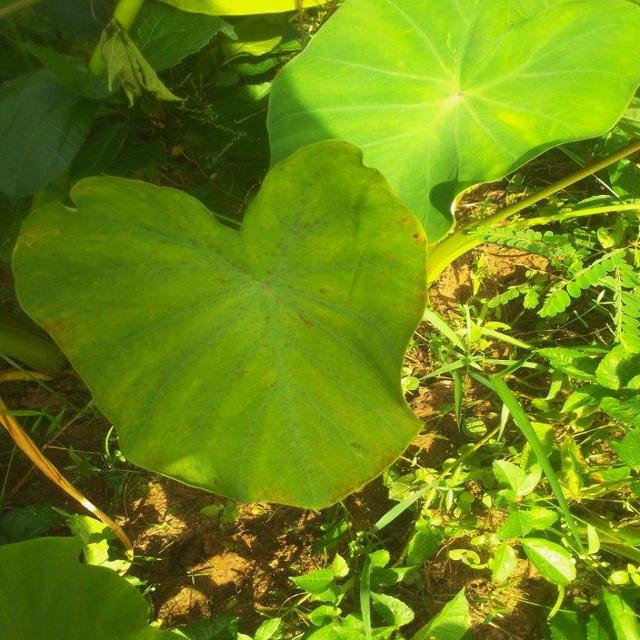
Label: Early_Blight